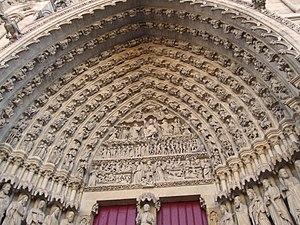
Cet article recense les biens inscrits au patrimoine mondial en France.